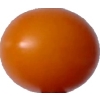
Label: tomato_cherry_orange